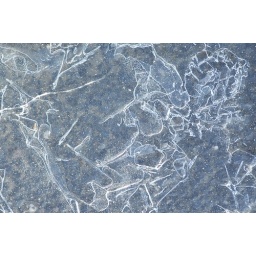
I saw this face in the ice down by Pemaquid Light house the other day.